Lower Moselle

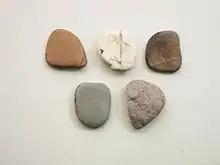
8. Moselle Gravel from the riverbank: Above l to r Red sandstone, quartzite, slate. Below l to r Slate, sandstone with quartz attached

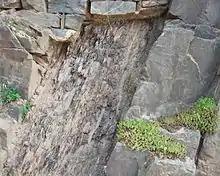
9. An example of an unstable wall foundation as a result of variable rock weathering: soft shale between harder grauwacke. Site: "Ediger Elzhofberg". Photo Bernd Ternes

The hillsides of the Lower Moselle, with their strikingly varied types of rock and rock formations, bear witness to the end of a development phase in the earth's history in the Moselle area, which began about 390 million years ago in the Lower Devonian. At that time there was a shallow sea in this region that was bounded in the north by the Old Red Continent and in the south by the island structures of the Central German Uplands. From these land masses sediments washed into the slowly sinking shallow sea over millions of years thus forming a thick bed of rock unit with a thickness of up to 14 kilometres, which geologists call the Moselle Trough ("Moseltrog"). Subsequently, these deposits were solidified through folding, pressure and heat into rock masses of varying stability (cleavage takes place at 250°–400 °C, silicic acid, i.e.quartz, can be mobilised at 300 °C). Most of this development took place in the Carboniferous period, 350 million years ago, when the Rhenish Massif was uplifted and folded.